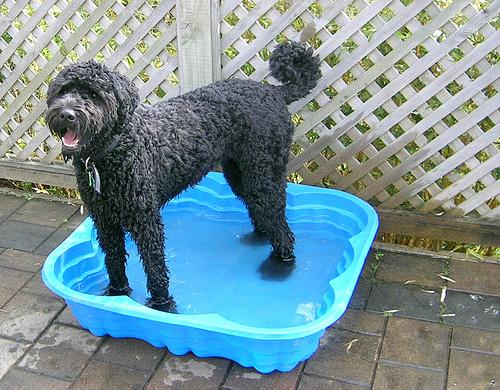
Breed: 233-n000072-Bouvier_des_Flandres